Mill Avenue/3rd Street station

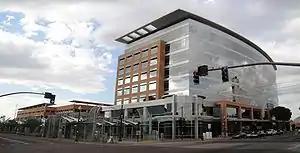
The station in November 2009

Mill Avenue/3rd Street station also known as Downtown Tempe/Town Lake, is a station on the A Line of the Valley Metro Rail system in Tempe, Arizona, United States.